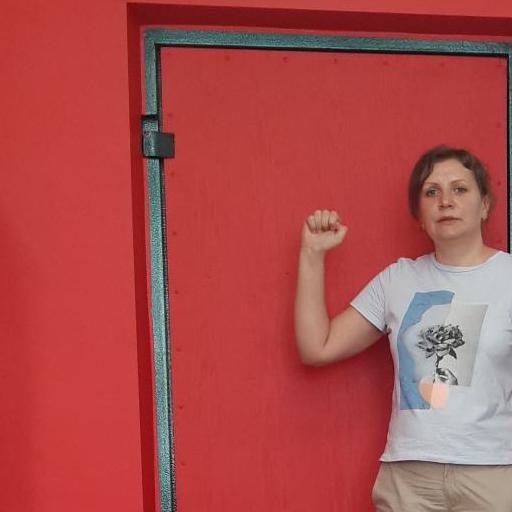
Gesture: fist